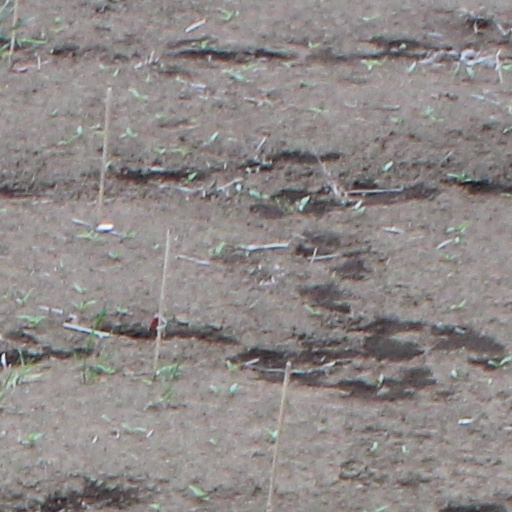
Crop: wheat